Science and technology in Canada

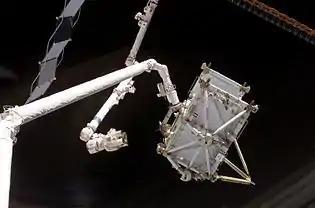
The Canadian-built Space Shuttle robotic arm (left), referred to as Canadarm, transferred the P5 truss segment over to the Canadian-built space station robotic arm, referred to as Canadarm2.

Science and technology in Canada consists of three distinct but closely related phenomena: